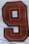
Number: 9